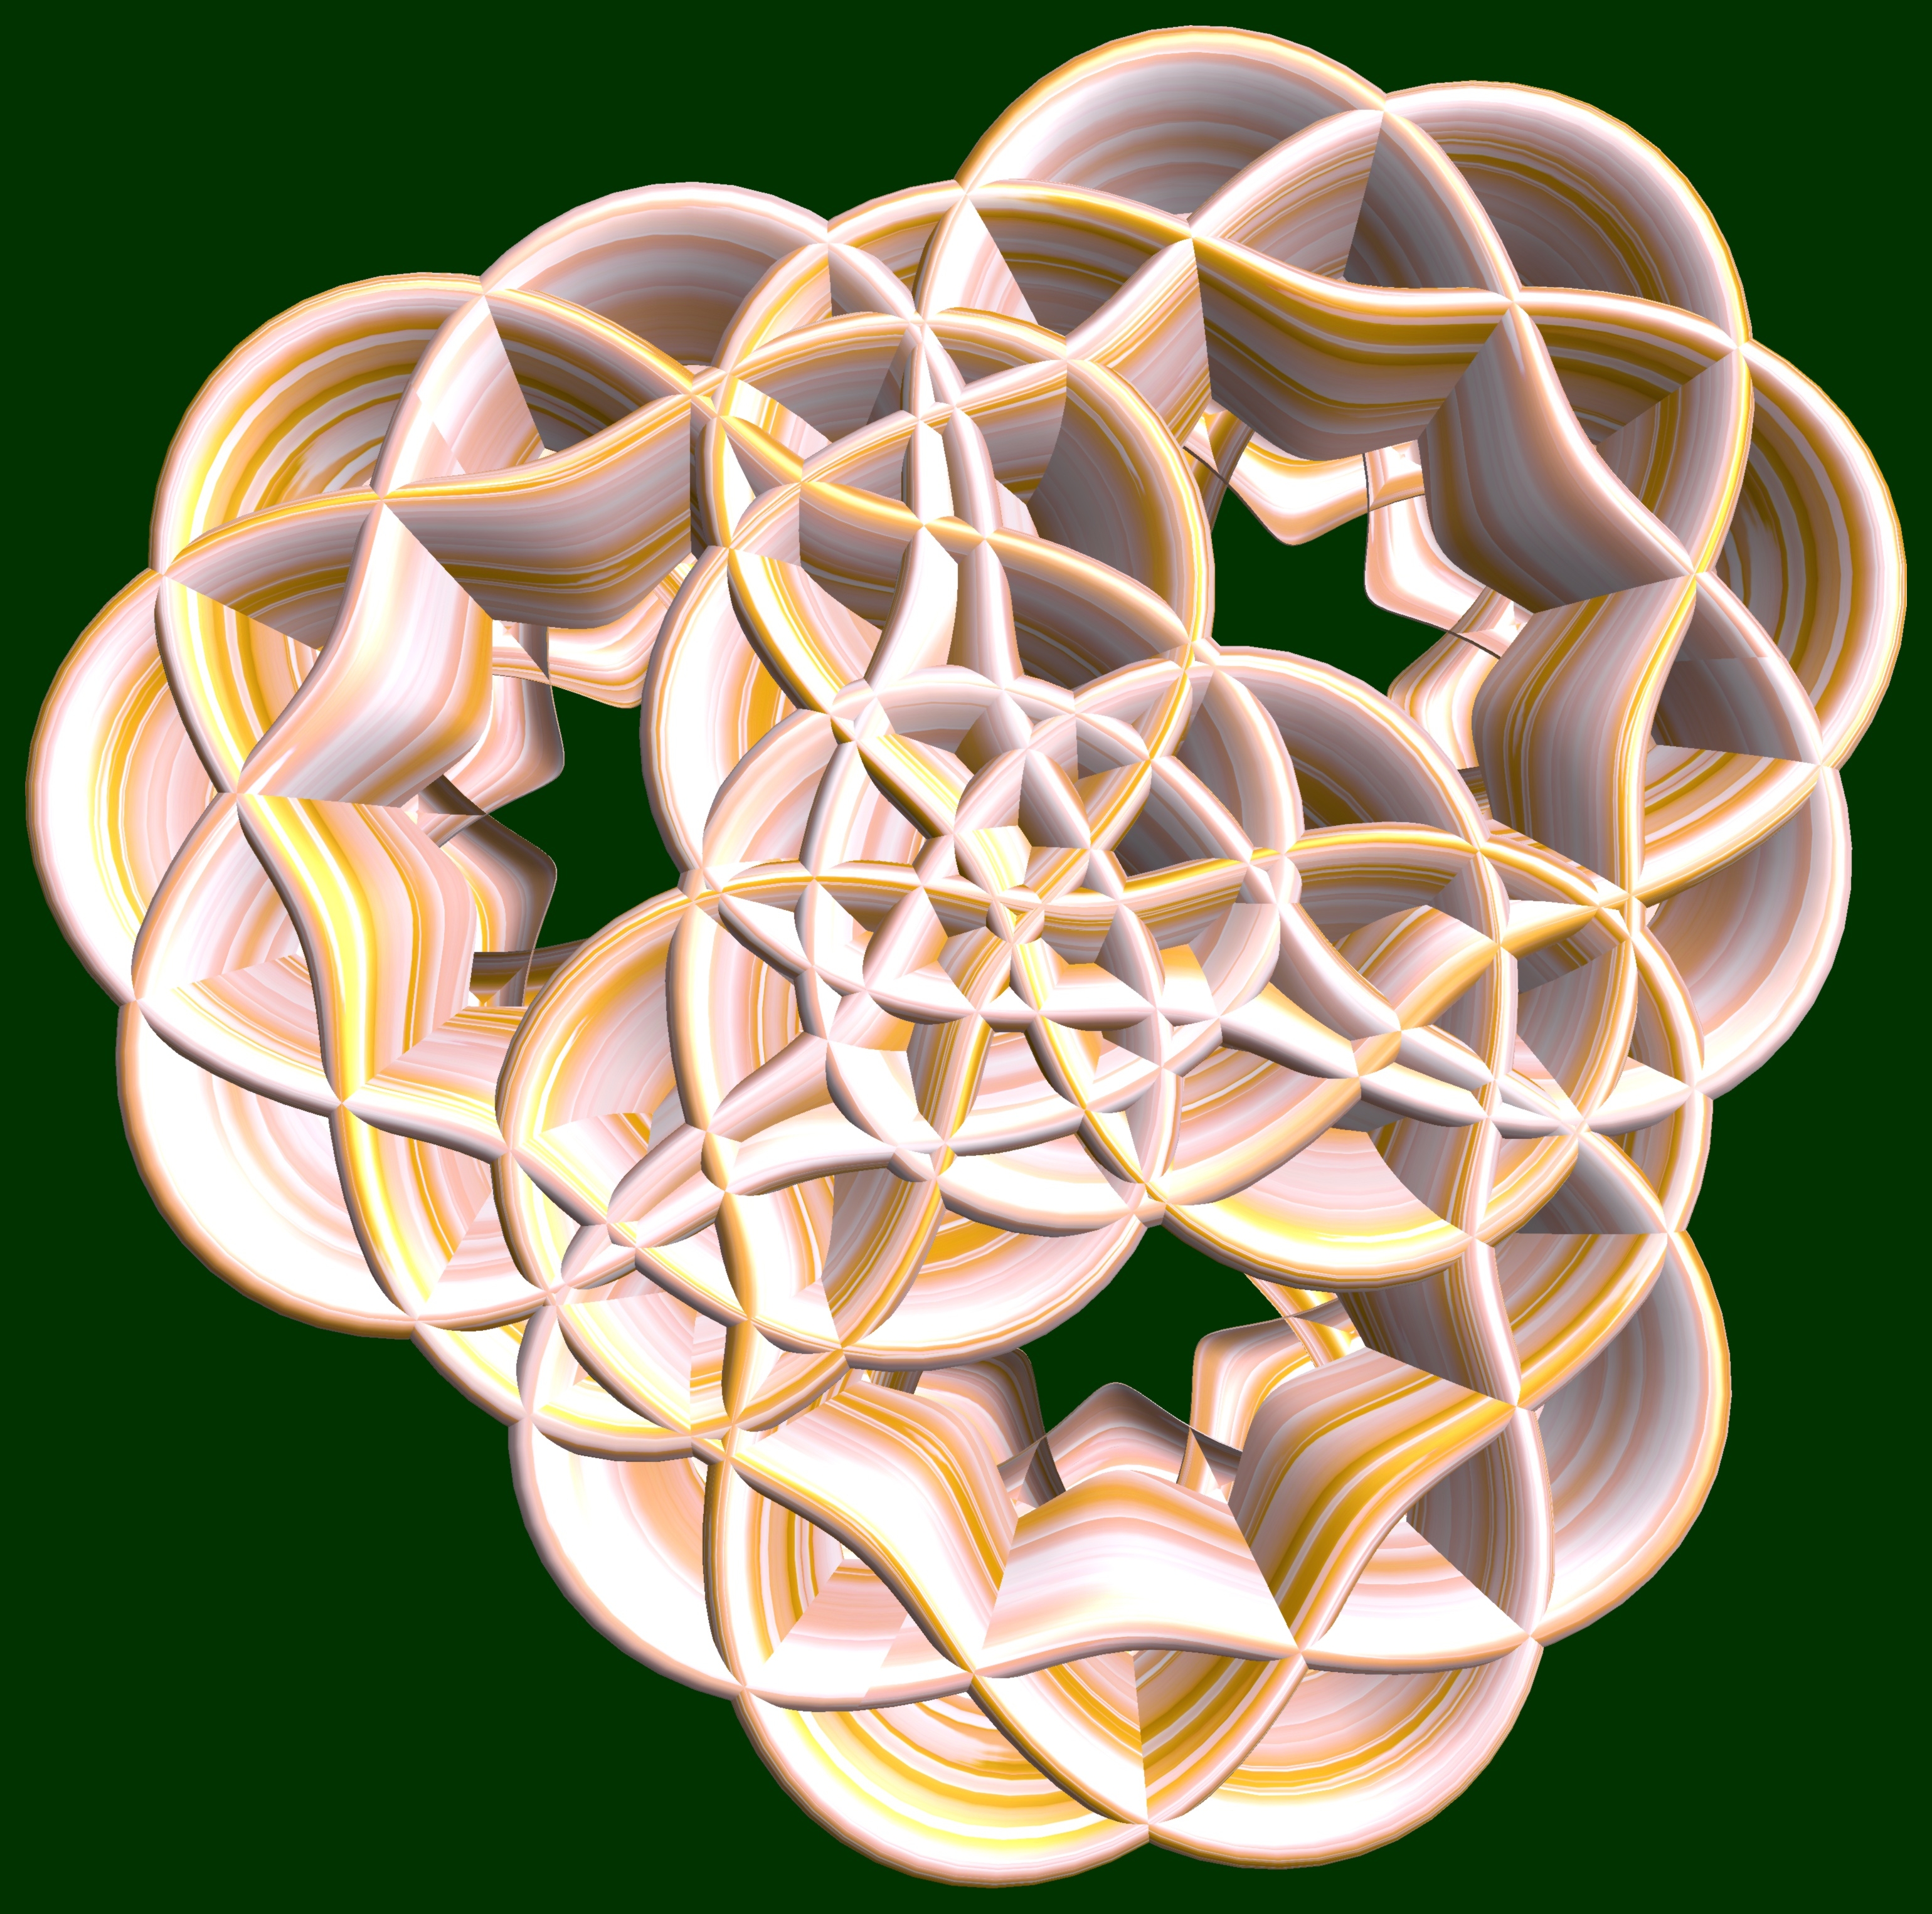
abstract, structure, texture, leaf, flower, glass, pattern, produce, geometry, lighting, circle, jewellery, sculpture, art, design, symmetry, sphere, 3d, graphic, shape, torus, mathematica, cg, parametricplot3d, code, program, algorithm, mapping, geometricsculpture, fashion accessory